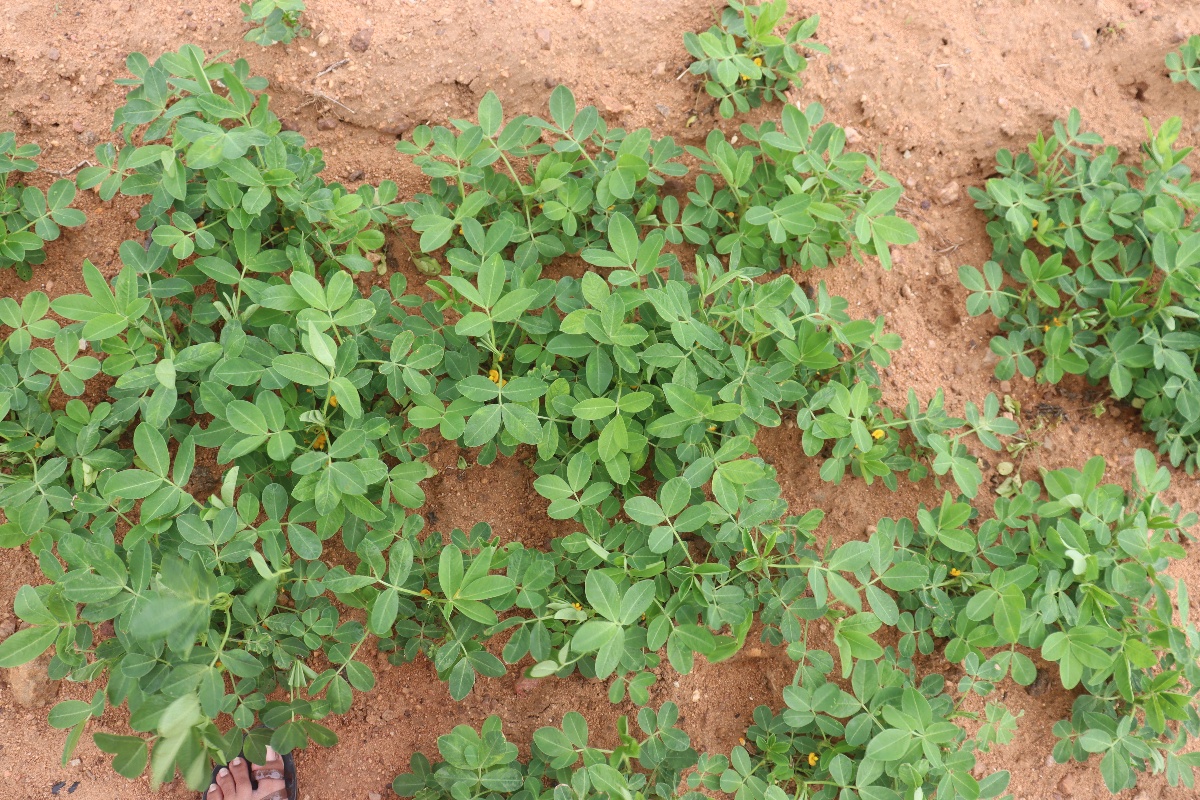
Label: healthy leaf